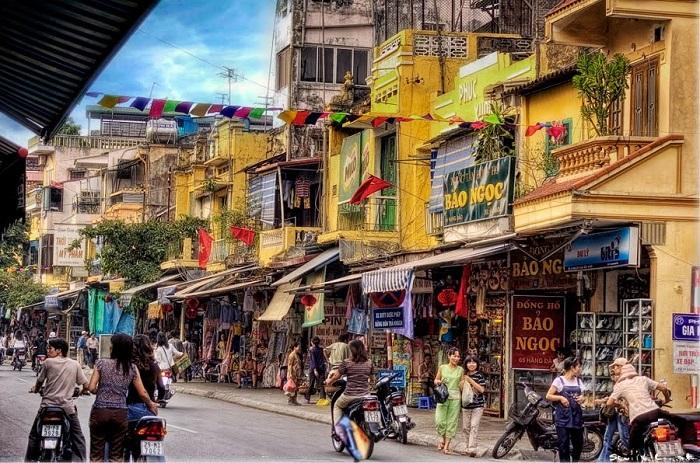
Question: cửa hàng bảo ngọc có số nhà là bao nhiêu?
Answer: cửa hàng bảo ngọc có số nhà là 65